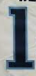
Number: 1